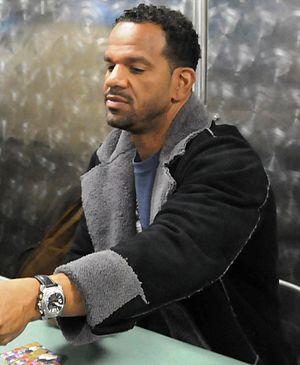
Andre Reed est un joueur américain de football américain né le 29 janvier 1964. Il évoluait au poste de wide receiver, principalement avec les Bills de Buffalo.